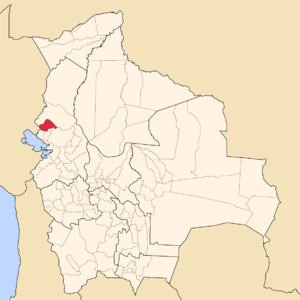
La province de Bautista Saavedra est l'une des 20 provinces du département de La Paz, en Bolivie. Son chef-lieu est Charazani.